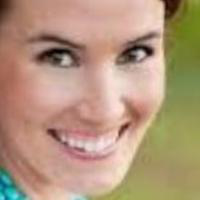
Age group: age 21-30